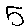
Label: 5